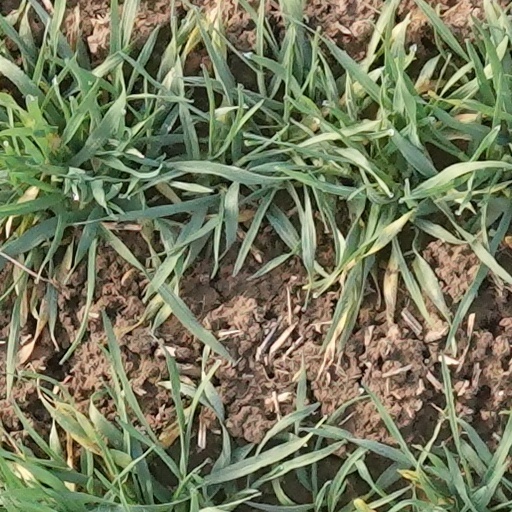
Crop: wheat